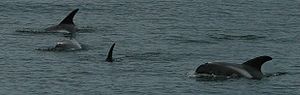
Hvalarter / Undergruppe Odontoceti: tandhvaler / Familie Delphinidae: Delfiner
Dette er en liste over hvalarter. Disse arter samles traditionelt i ordenen hvaler, men palæontologiske og molekylærgenetiske resultater fra de senere år understøtter entydigt at hvalerne er en undergruppe af de parrettåede hovdyr. Listen indeholder mere end 80 nulevende arter, inklusiv flere nyligt beskrevne, og inddelt i de to undergrupper tandhvaler og bardehvaler. Den kinesiste floddelfin er også medtaget, selv om den formentlig er uddød mellem 2005 og 2010.